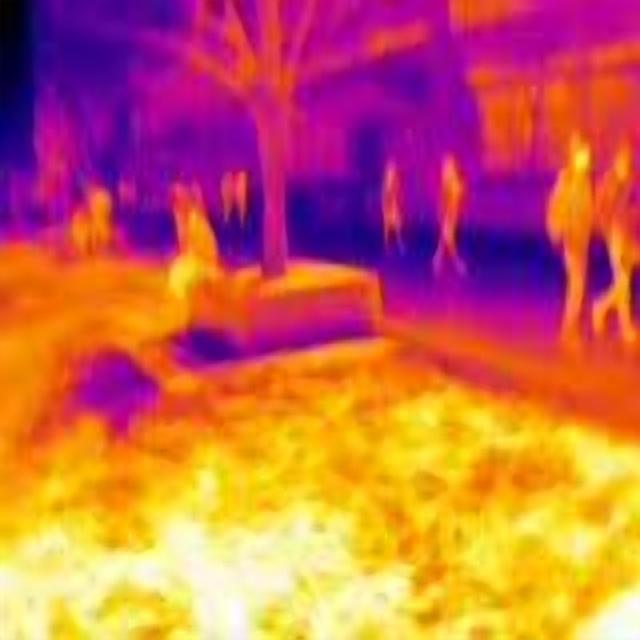
Detected objects:
label: person
label: person
label: person
label: person
label: person
label: person
label: person
label: person